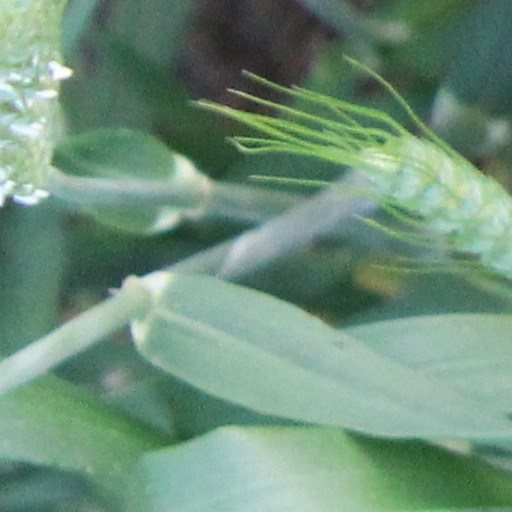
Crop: wheat